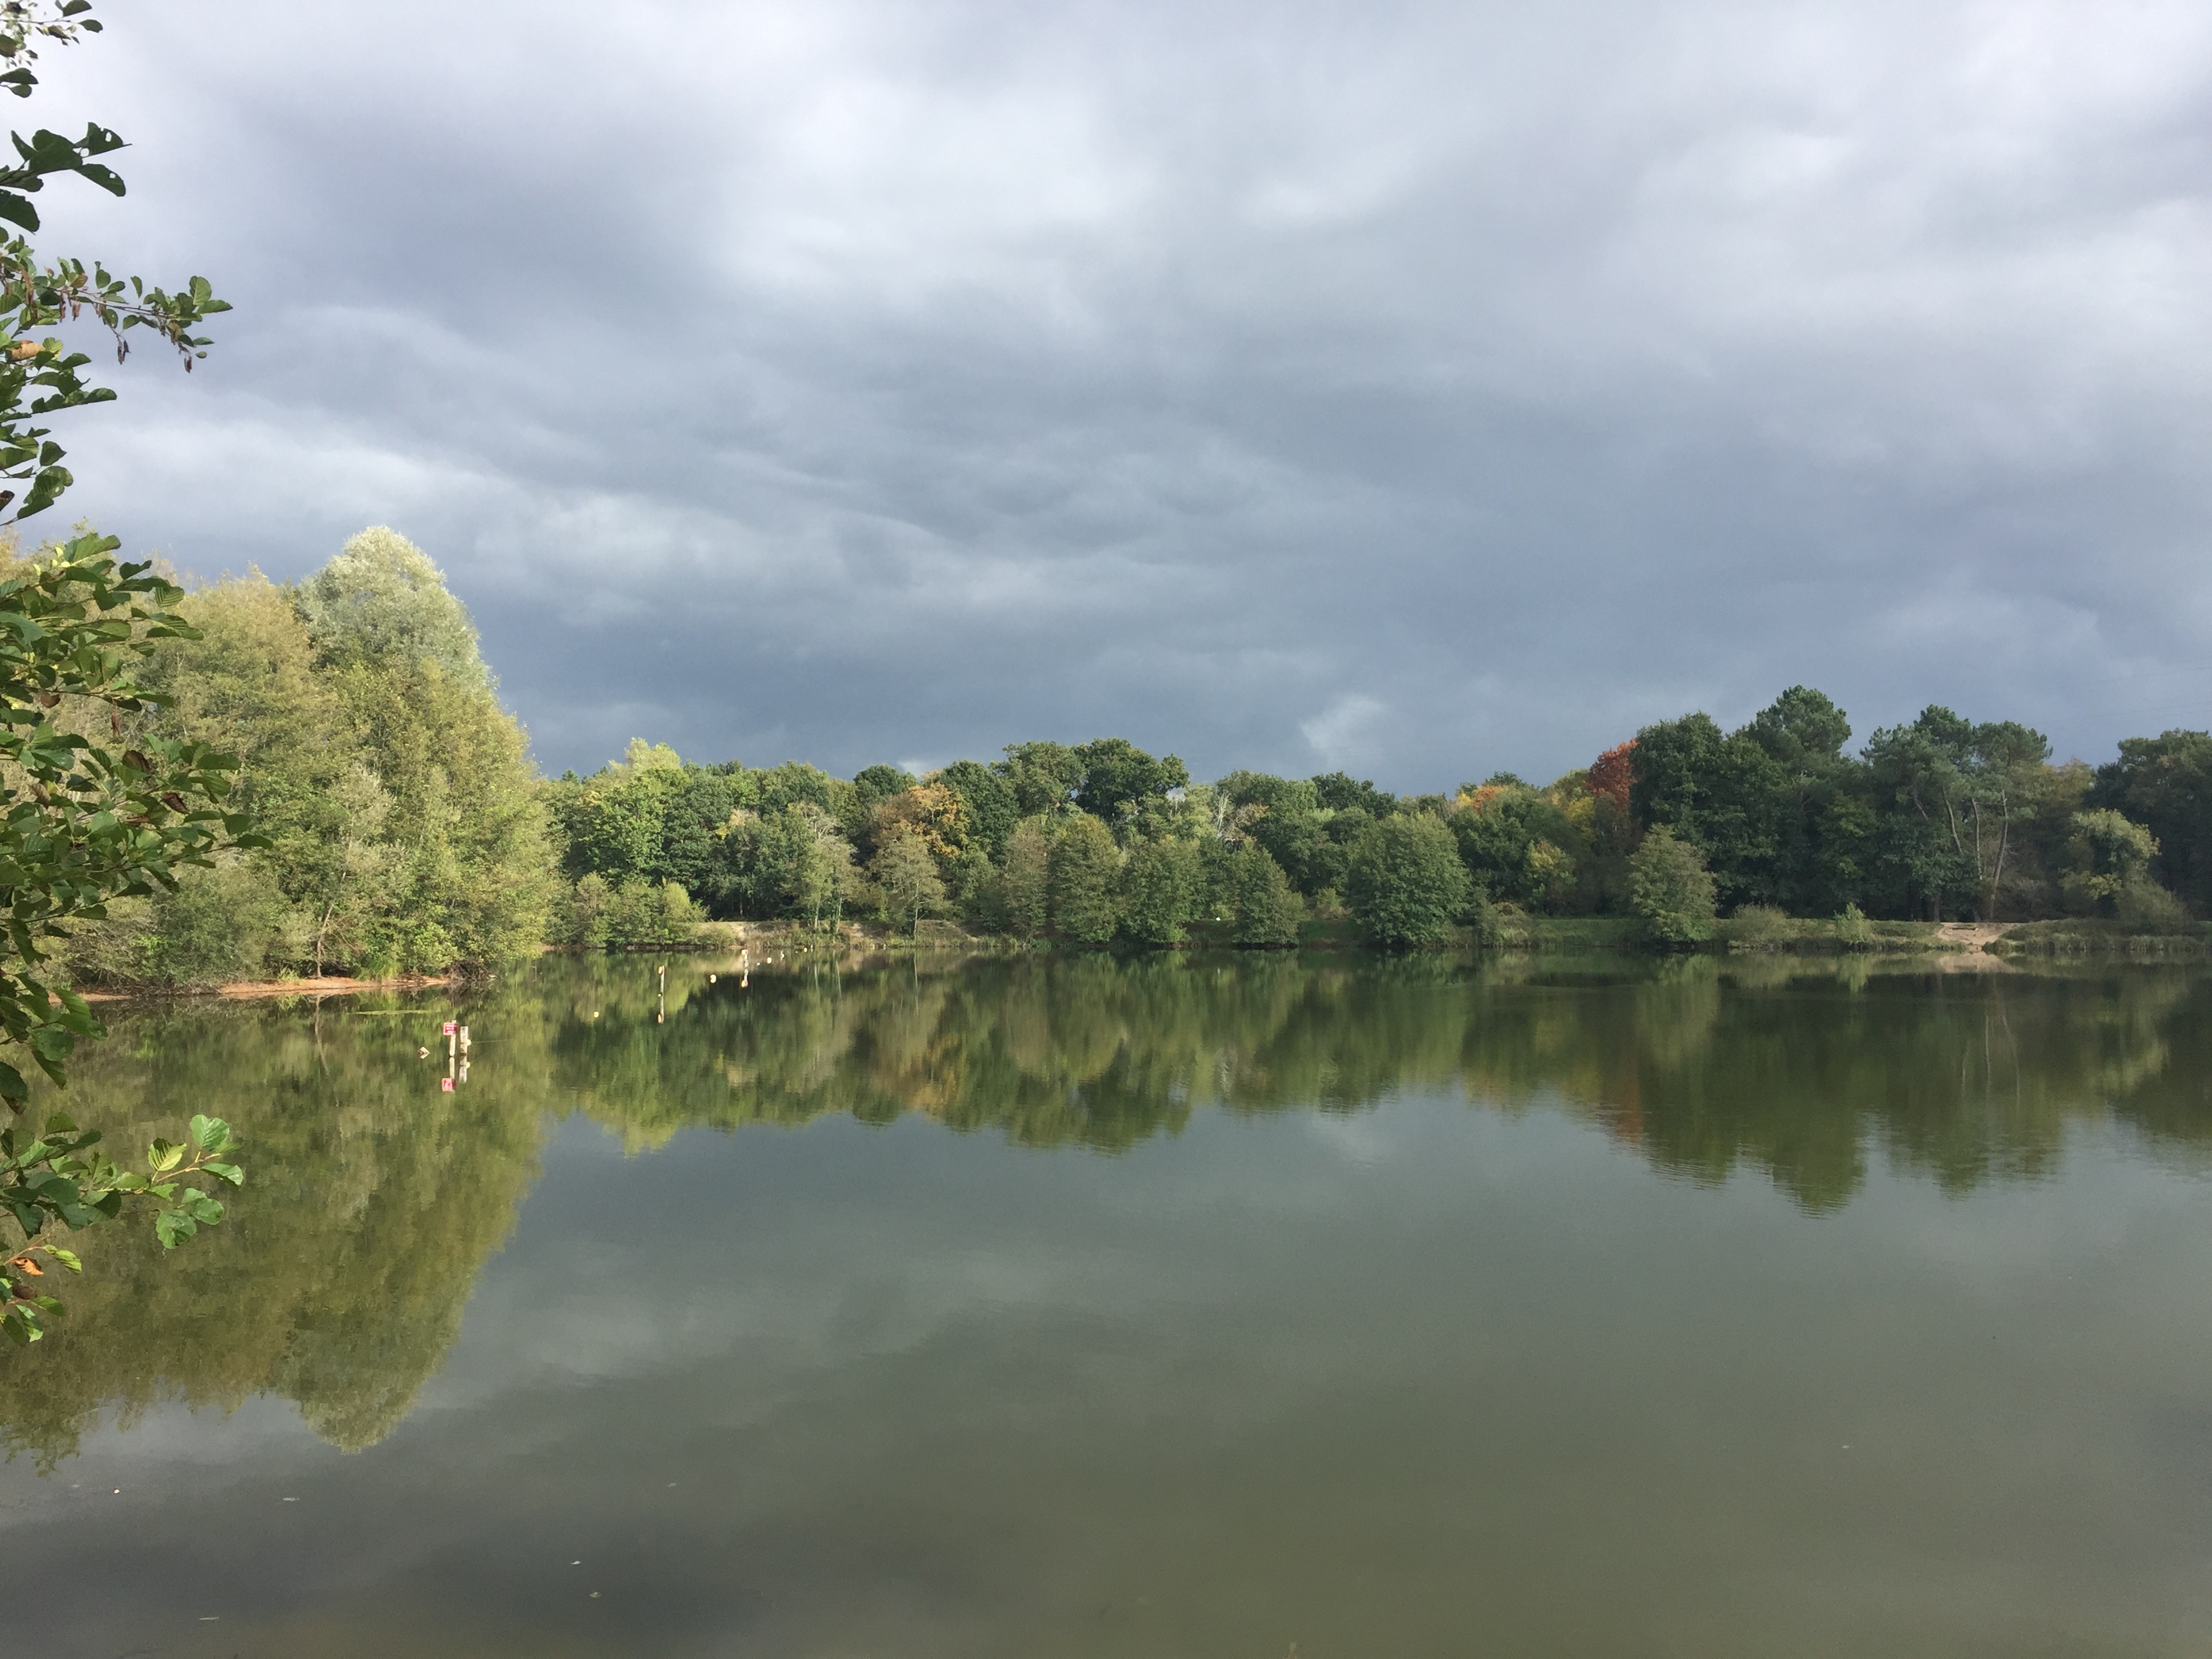
natural, reflection, body of water, nature, sky, water, water resources, river, natural landscape, bank, vegetation, green, cloud, tree, lake, natural environment, reservoir, waterway, watercourse, pond, botany, loch, reflecting pool, landscape, calm, rural area, plant, sunlight, forest, canal, mountain, floodplain, lake district, symmetry, lacustrine plain, hill, channel, meteorological phenomenon